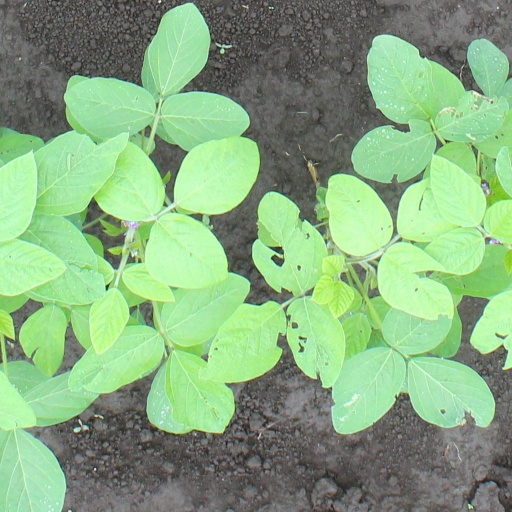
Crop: soybean